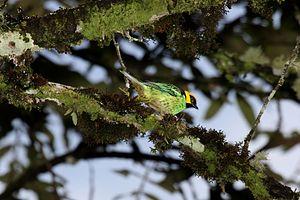
Le Calliste à tête dorée, également appelé Calliste xanthocéphale ou Tangara à tête jaune, est une espèce d'oiseaux de la famille des Thraupidae.